Pocahontas (1910 film)

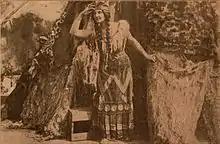
Anna Rosemond as Pocahontas

Pocahontas is a 1910 American silent short drama produced by the Thanhouser Company. The scenario was written by Lloyd Lonergan based on Lydia Sigourney's 1841 "Pocahontas" poem. The film is a retelling of the well-known story of Pocahontas, played by Anna Rosemond who saves the life of Captain John Smith, played by George Barnes. She is captured and held hostage by the English, converts to Christianity and marries Rolfe, played by Frank H. Crane. Pocahontas then sickens and dies, spending her last hours wishing to return to her native home. Released on October 11, 1910, the film was met with praise by most reviewers. It is believed that a replica of Hendrik Hudson's ship, "Halve Maen", was used for the opening scene to establish the Jamestown landing. Though minor costuming and historical accuracy errors were pointed out, the film was praised as being of the highest quality of any Independent company. The film is presumed lost.